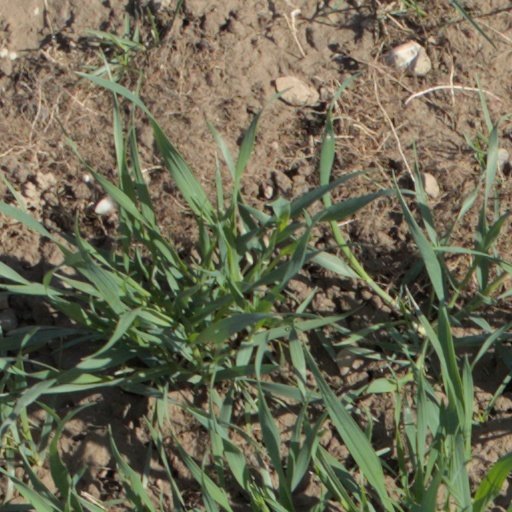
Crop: wheat